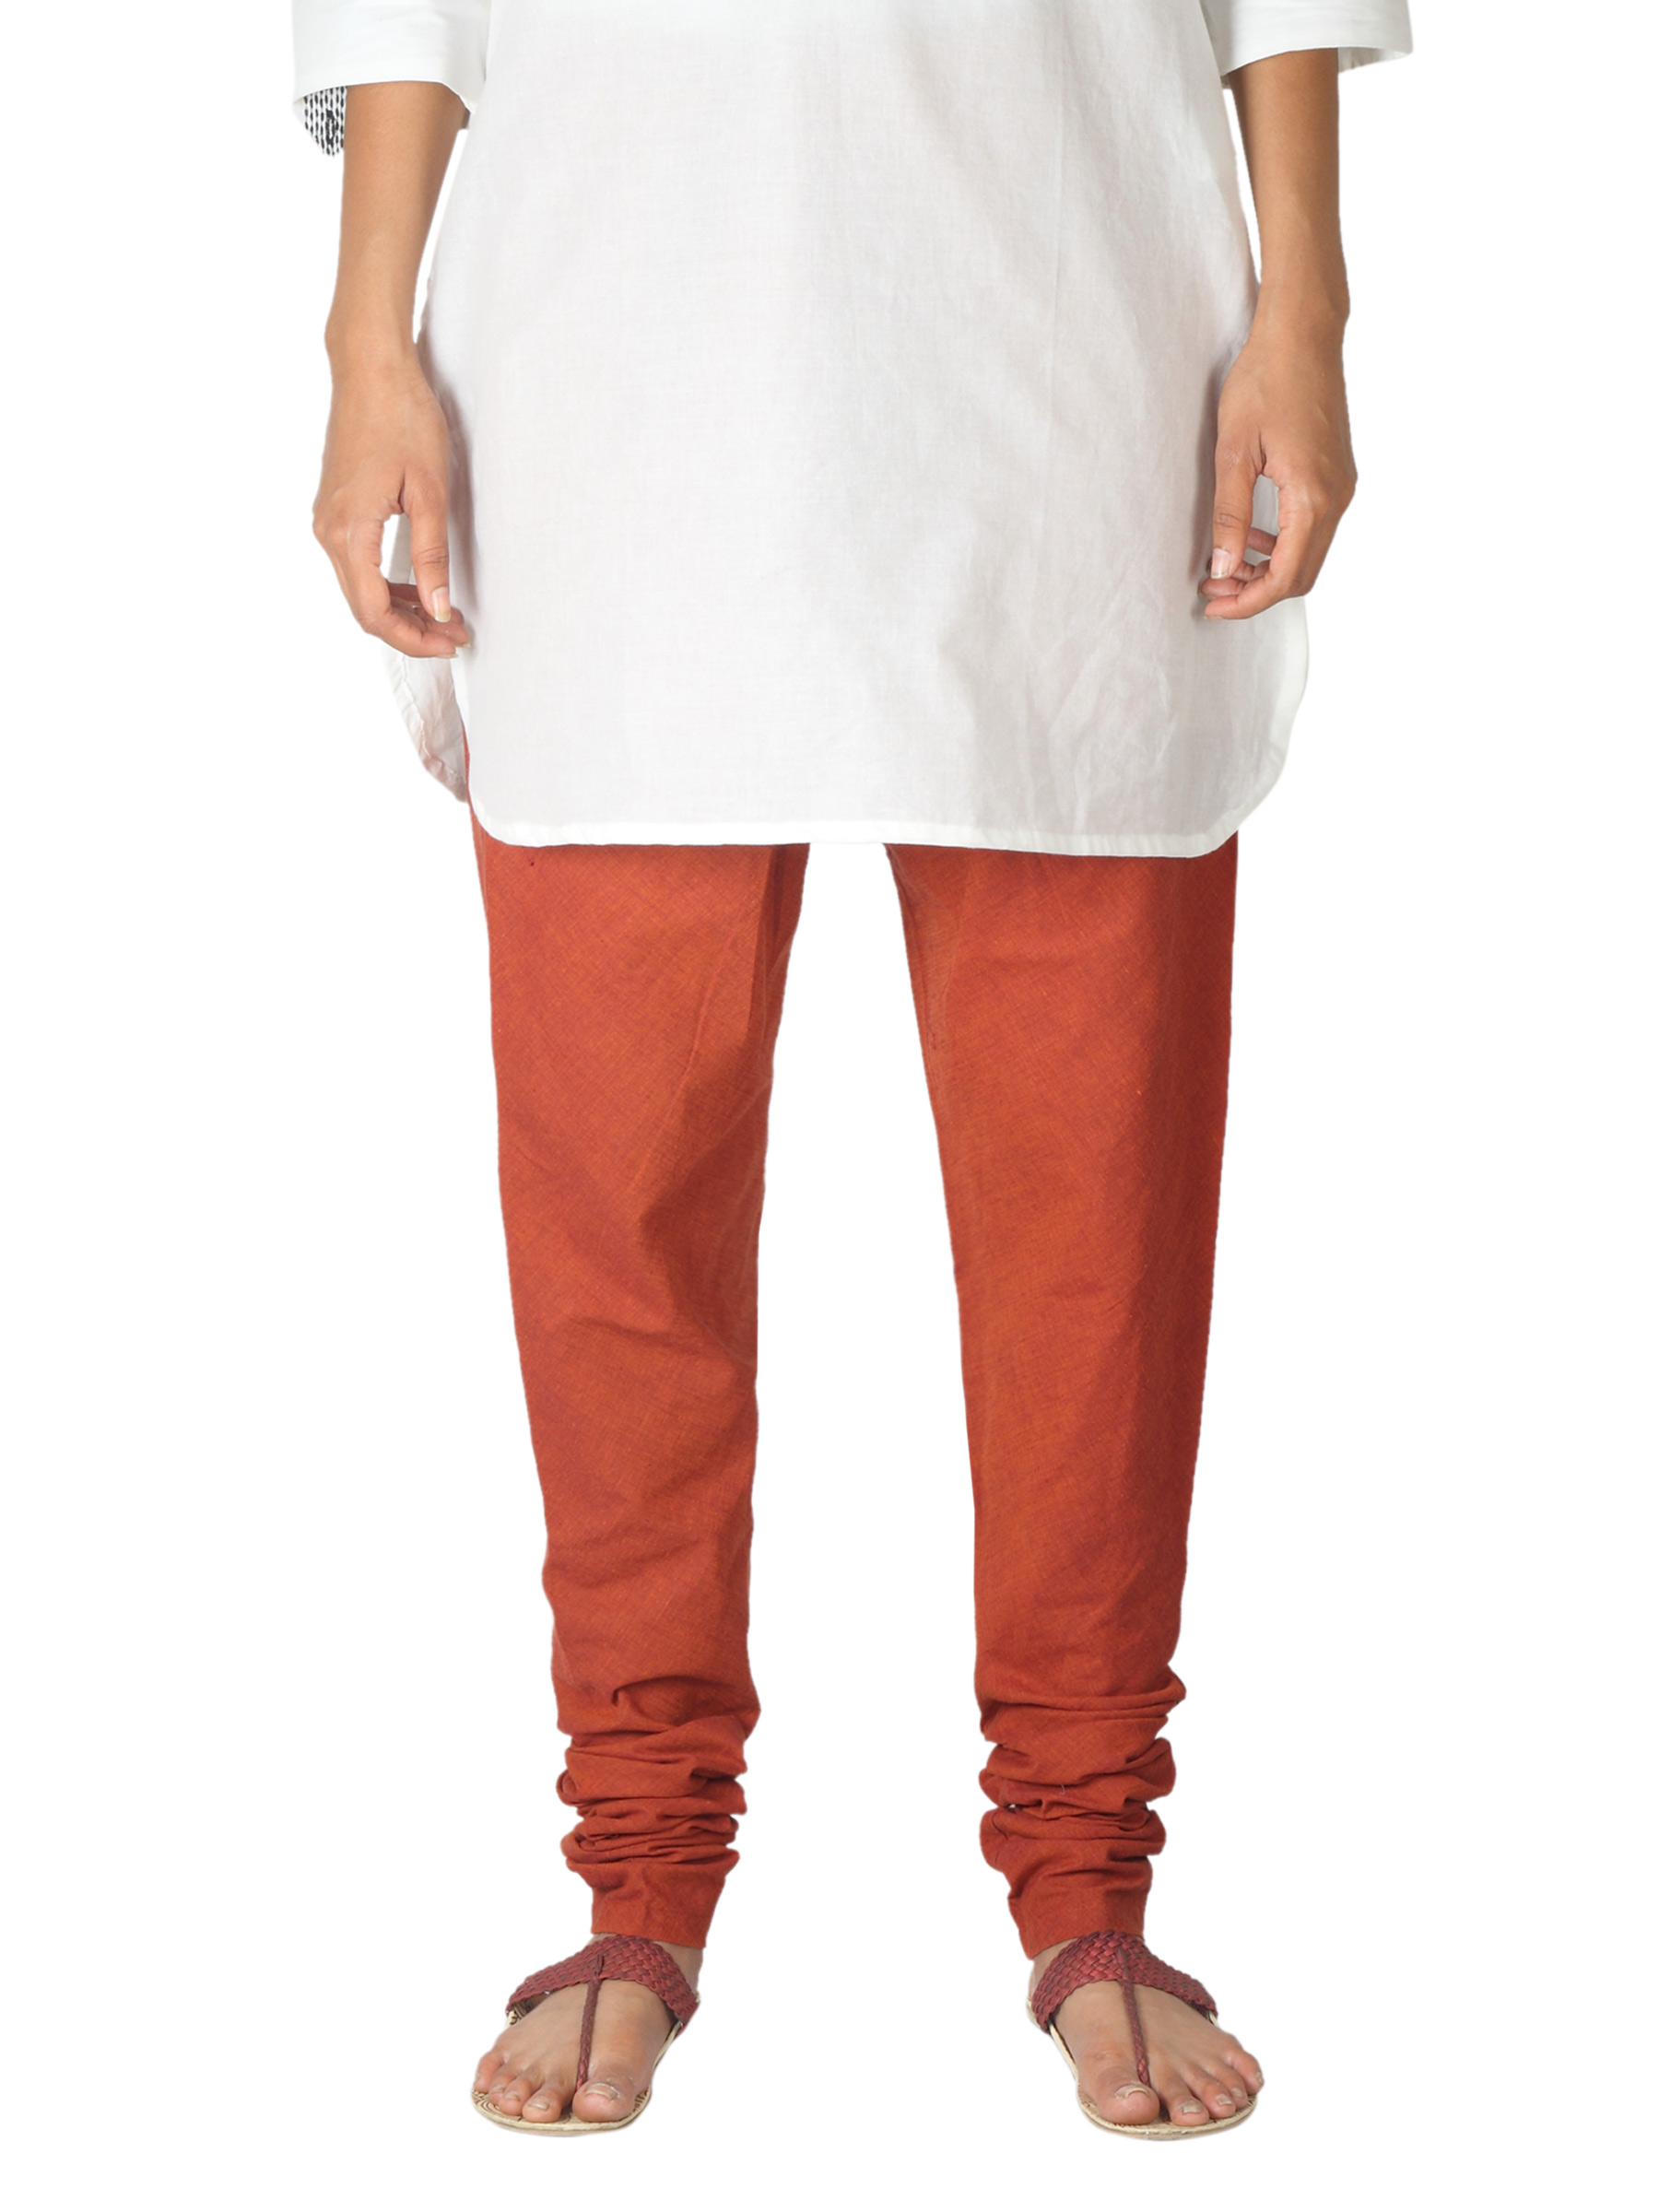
Fabindia Women Rust Mangalgiri Churidar
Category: Apparel / Bottomwear / Churidar
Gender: Women
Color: Rust
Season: Summer 2012
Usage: Ethnic